Linus Torvalds

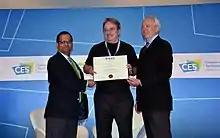
Linus Torvalds (centre) receiving the 2018 IEEE Masaru Ibuka Consumer Electronics Award from ICCE 2018 Conference Chair Saraju Mohanty (left) and IEEE President James A. Jefferies (right) at ICCE 2018 on 12 January 2018 in Las Vegas

"InfoWorld" presented him with the 2000 Award for Industry Achievement. In 2005, Torvalds appeared as one of "the best managers" in a survey by "BusinessWeek". In 2006, "Business 2.0" magazine named him one of "10 people who don't matter" because the growth of Linux has shrunk Torvalds's individual impact.